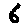
Label: 6